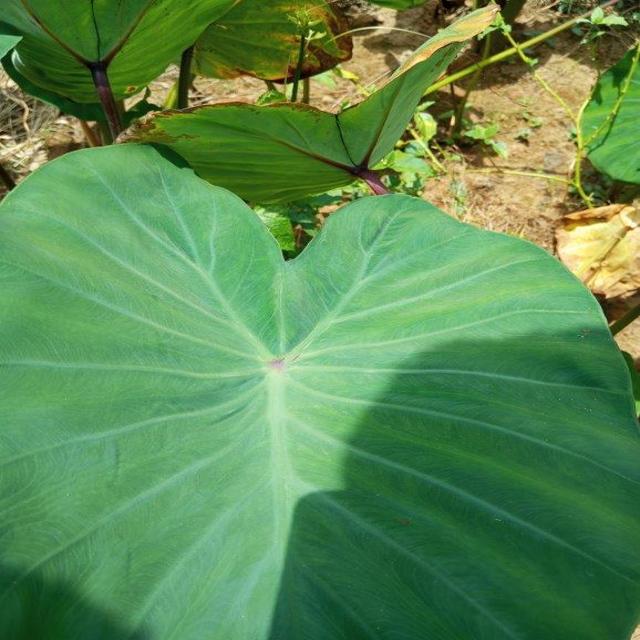
Label: Healthy